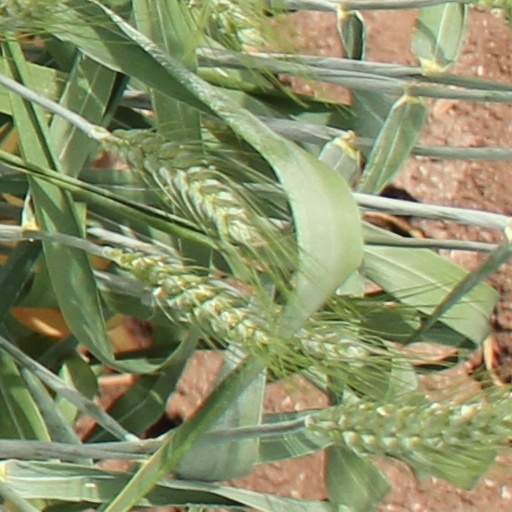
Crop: wheat